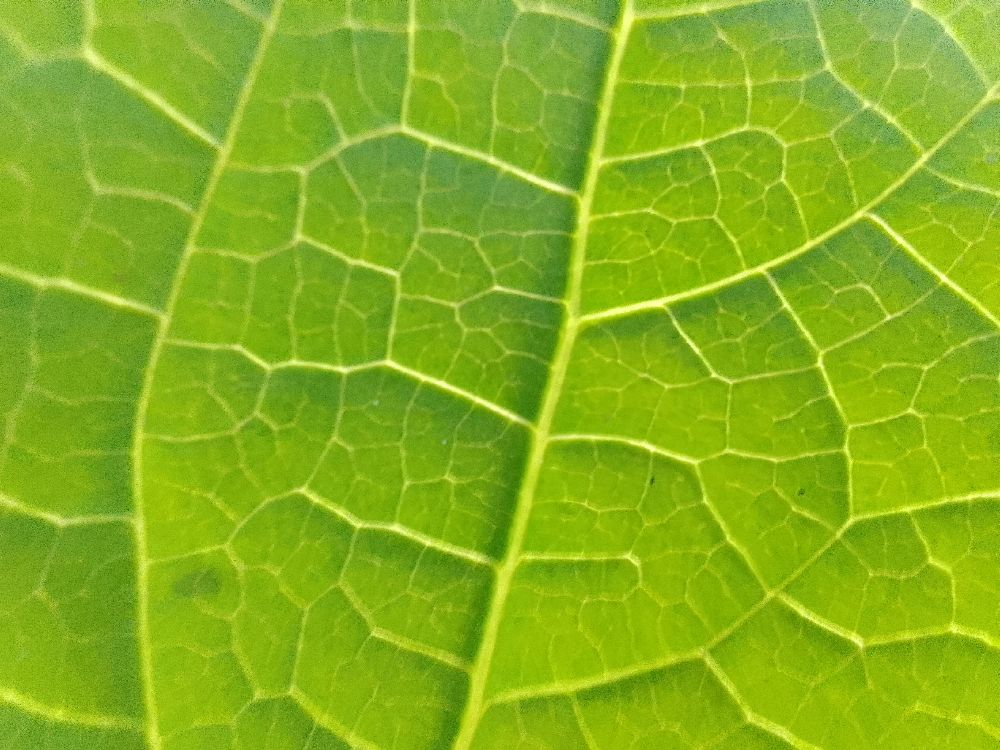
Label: healthy